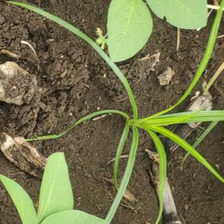
Weed species: Lavhala_(Cyperus_Rotundus)